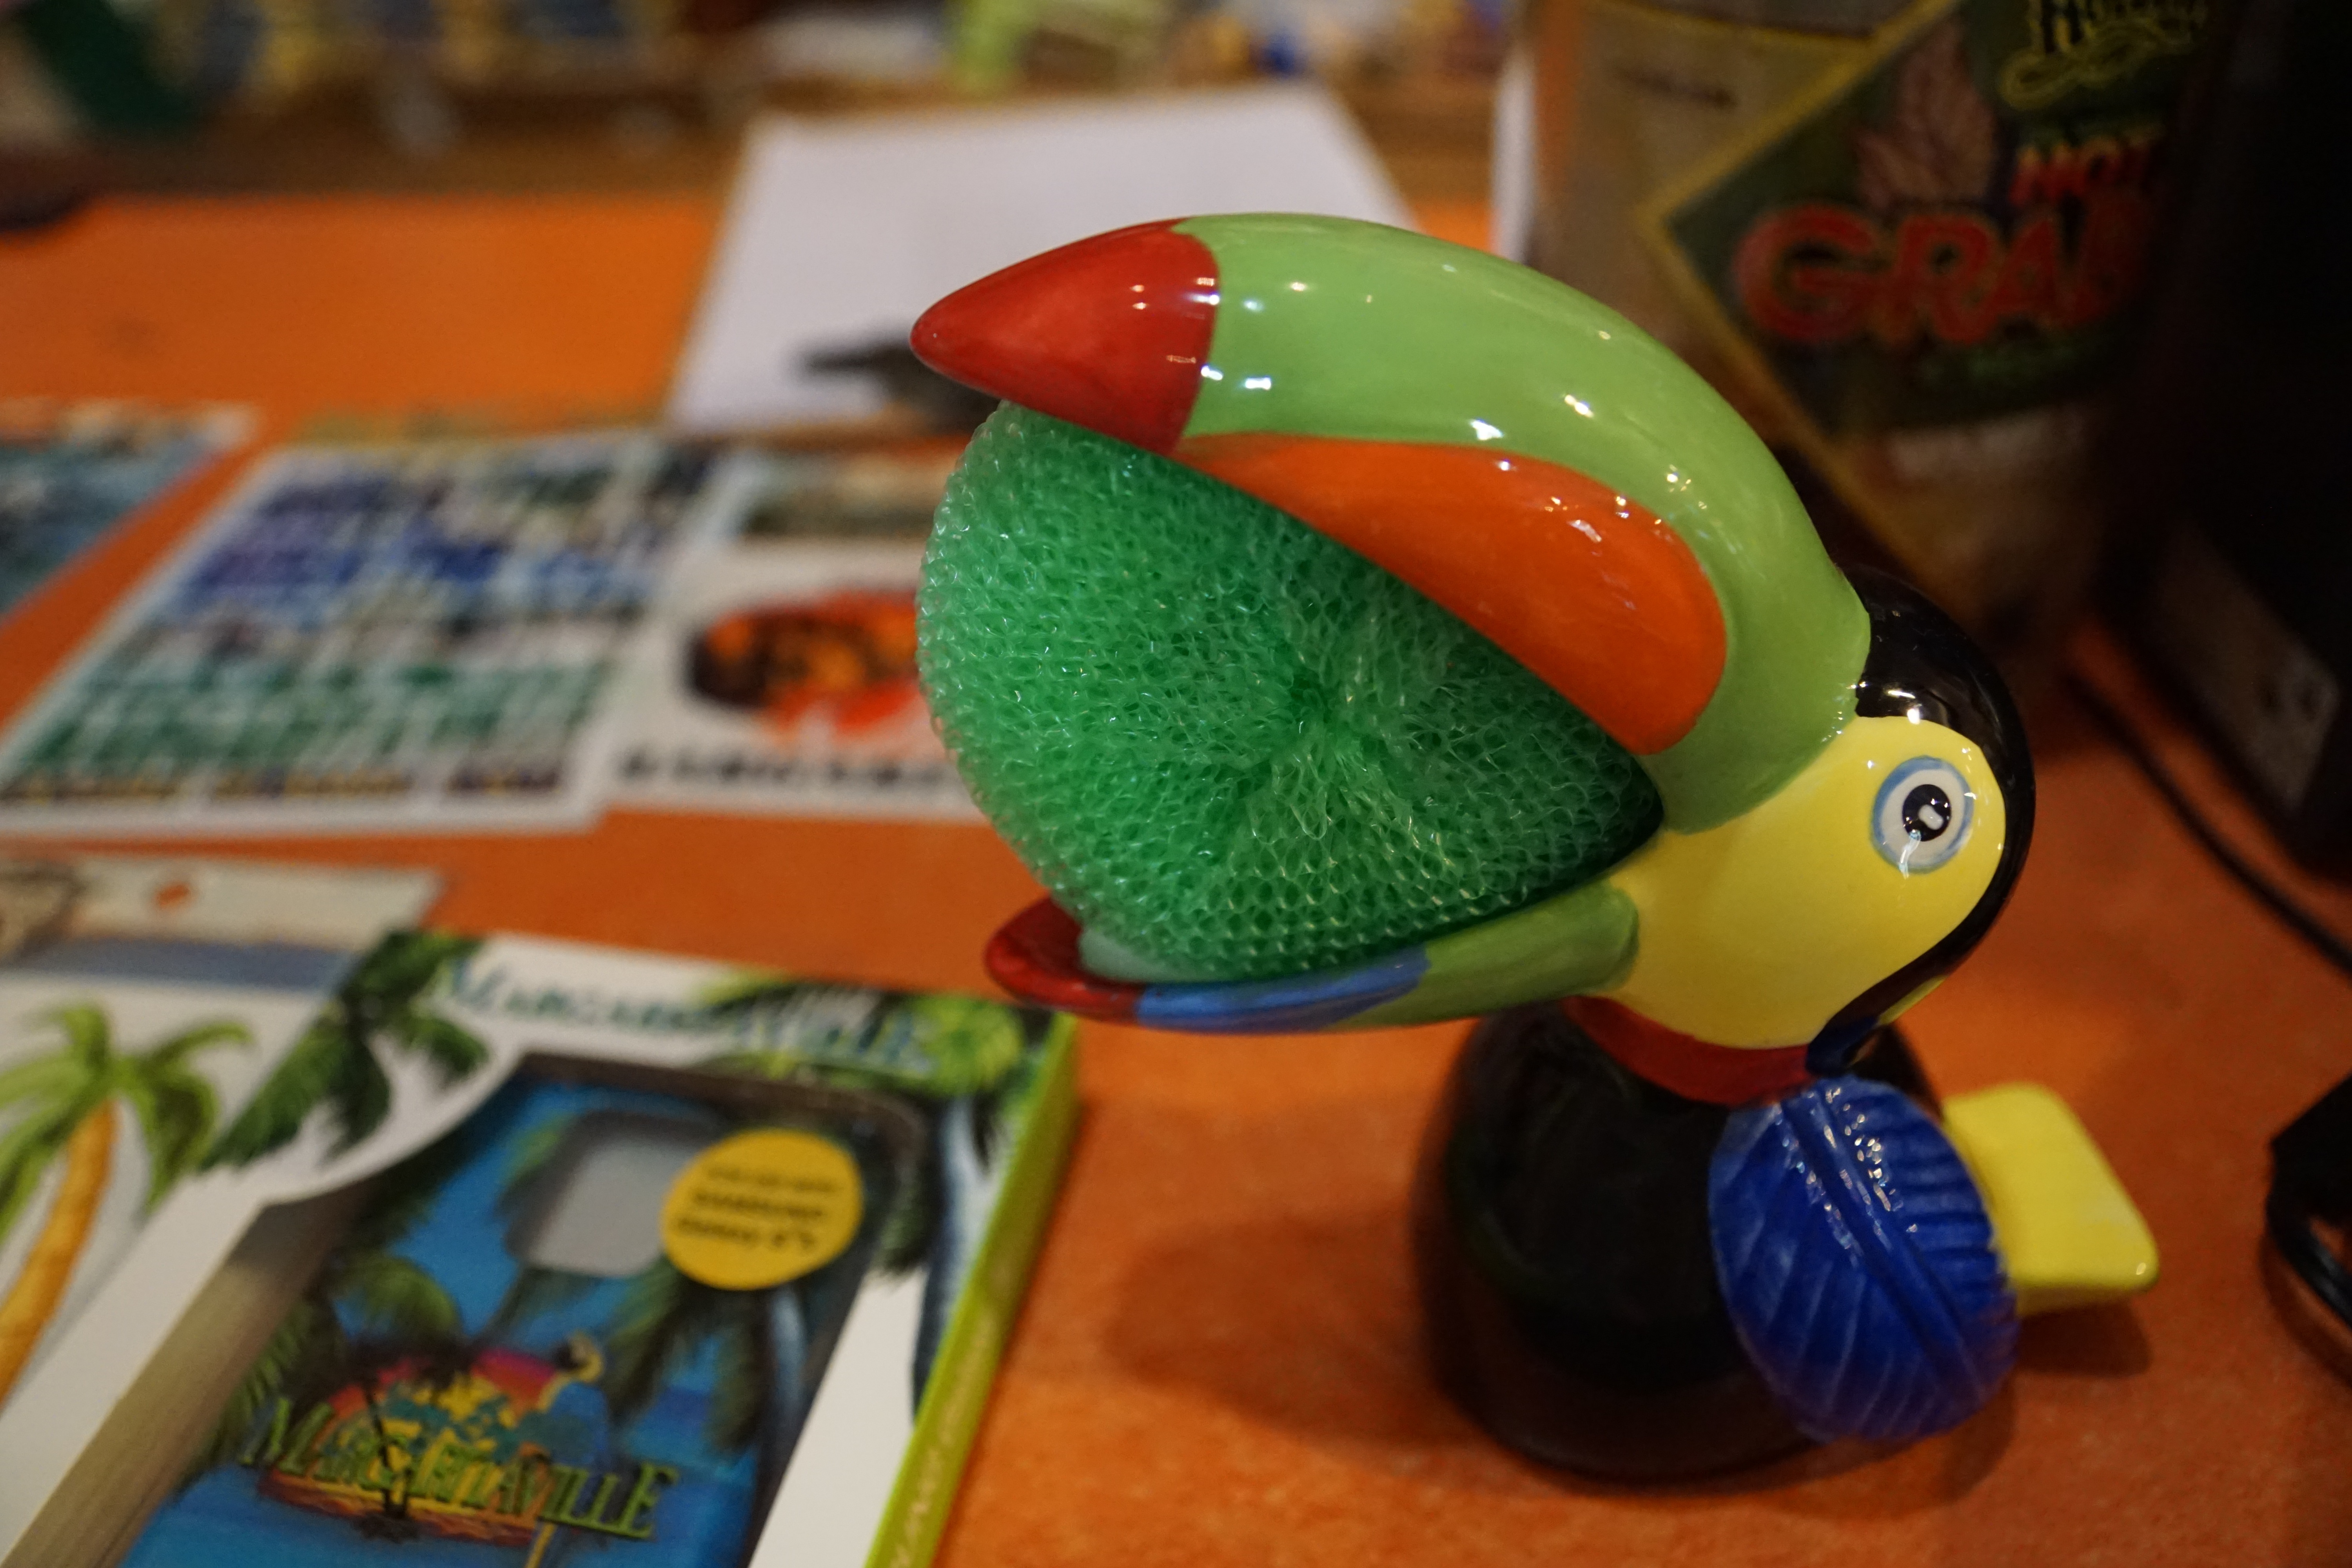
creative, bird, wild, green, ceramic, colorful, toy, sponge, art, figure, toys, caribbean, idea, souvenir, toucan, stuffed toy, caymen iceland